Hablot Knight Browne

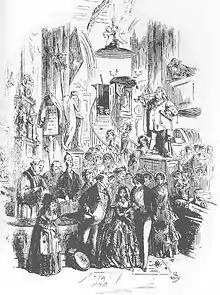
1850 etching for "David Copperfield", titled "I am married"

In addition to his work for Dickens, Phiz illustrated more than twenty of Charles Lever's novels (among them "The Confessions of Harry Lorrequer", "Charles O'Malley, the Irish Dragoon", "Jack Hinton, the Guardsman" and "The Knight of Gwynne"). He also illustrated Harrison Ainsworth's and Frank Smedley's novels. "Mervyn Clitheroe" by Ainsworth is one of the most accomplished of the artist's works.